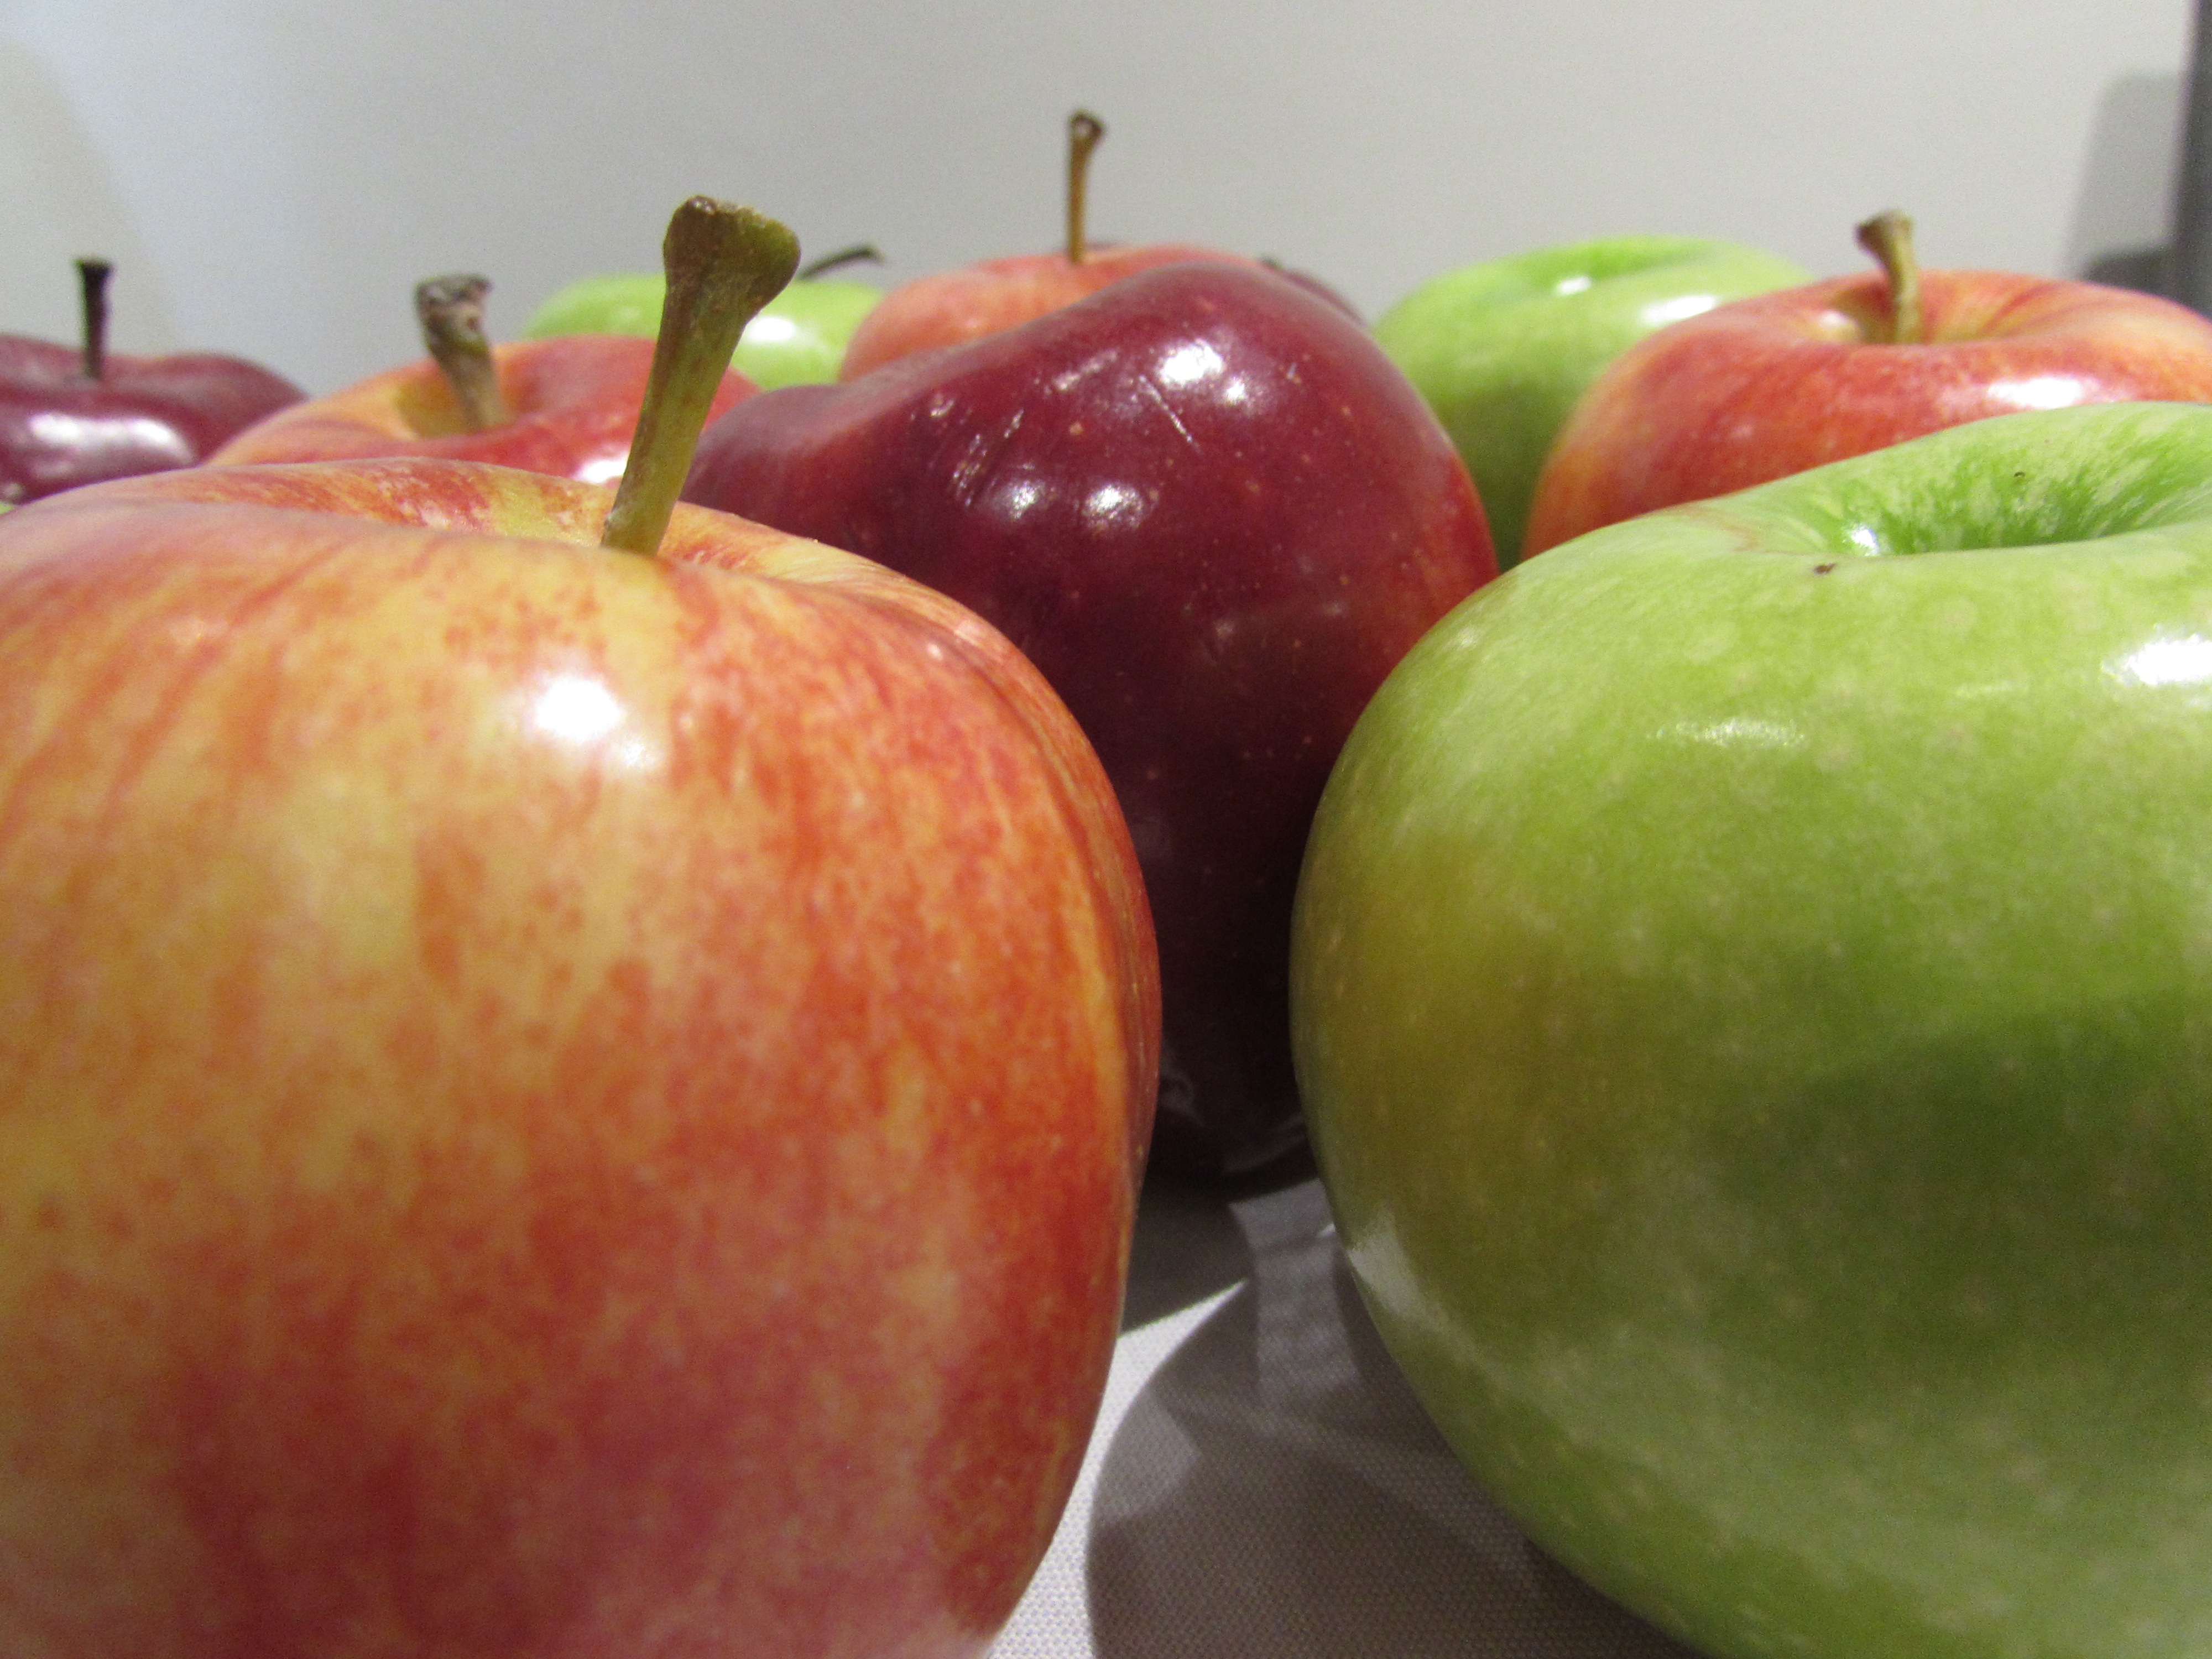
apple, nature, plant, fruit, ripe, food, green, red, produce, snack, eating, nutrition, apples, taste, jewish, flowering plant, rose family, nectarine, land plant, rosh hashana